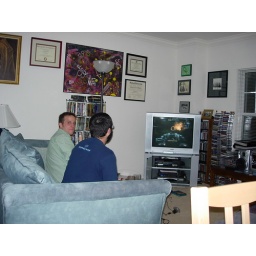
this was when I was sitting all by myself at the table with my beverage and the dessert.